Execution of Elke Tsang Kai-mong

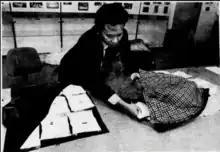
Singapore Customs officer reenacting how packets of heroin were discovered hidden inside the inner lining of two winter jackets in possession of Elke Tsang

On 26 July 1992, at Singapore's Changi Airport, 28-year-old Elke Tsang Kai-mong was arrested by airport police for drug trafficking. At about 3:10pm, Customs officer Rosli Brahim observed Tsang at baggage conveyor belt 18 in the arrival hall of Terminal 1 and became suspicious of her behaviour. Tsang was stopped by Rosli for a customs check when she tried to exit via the Green Channel. He searched her possessions and sensed that a jacket at the bottom of her bag felt unusual to the touch, so ordered Tsang to follow him to the customs office for a more thorough inspection.